Keeble v Hickeringill

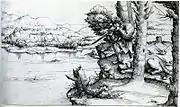
Duck hunting

Keeble v Hickeringill (1707) 103 ER 1127 is a famous English property law and tort law case about rights to wild animals.